Red Shadow (film)

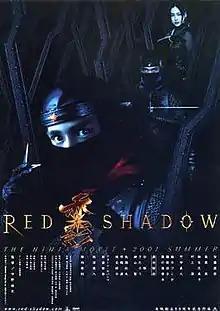
2001 Film Poster

is a 2001 Japanese samurai film directed by Hiroyuki Nakano. The film stars Masanobu Andō in the title role and features a guest star appearance of Tomoyasu Hotei returning from the 1998 spin-off and virtual prequel "Samurai Fiction". The film is loosely based on the 1960s manga "Kamen no Ninja Akakage".